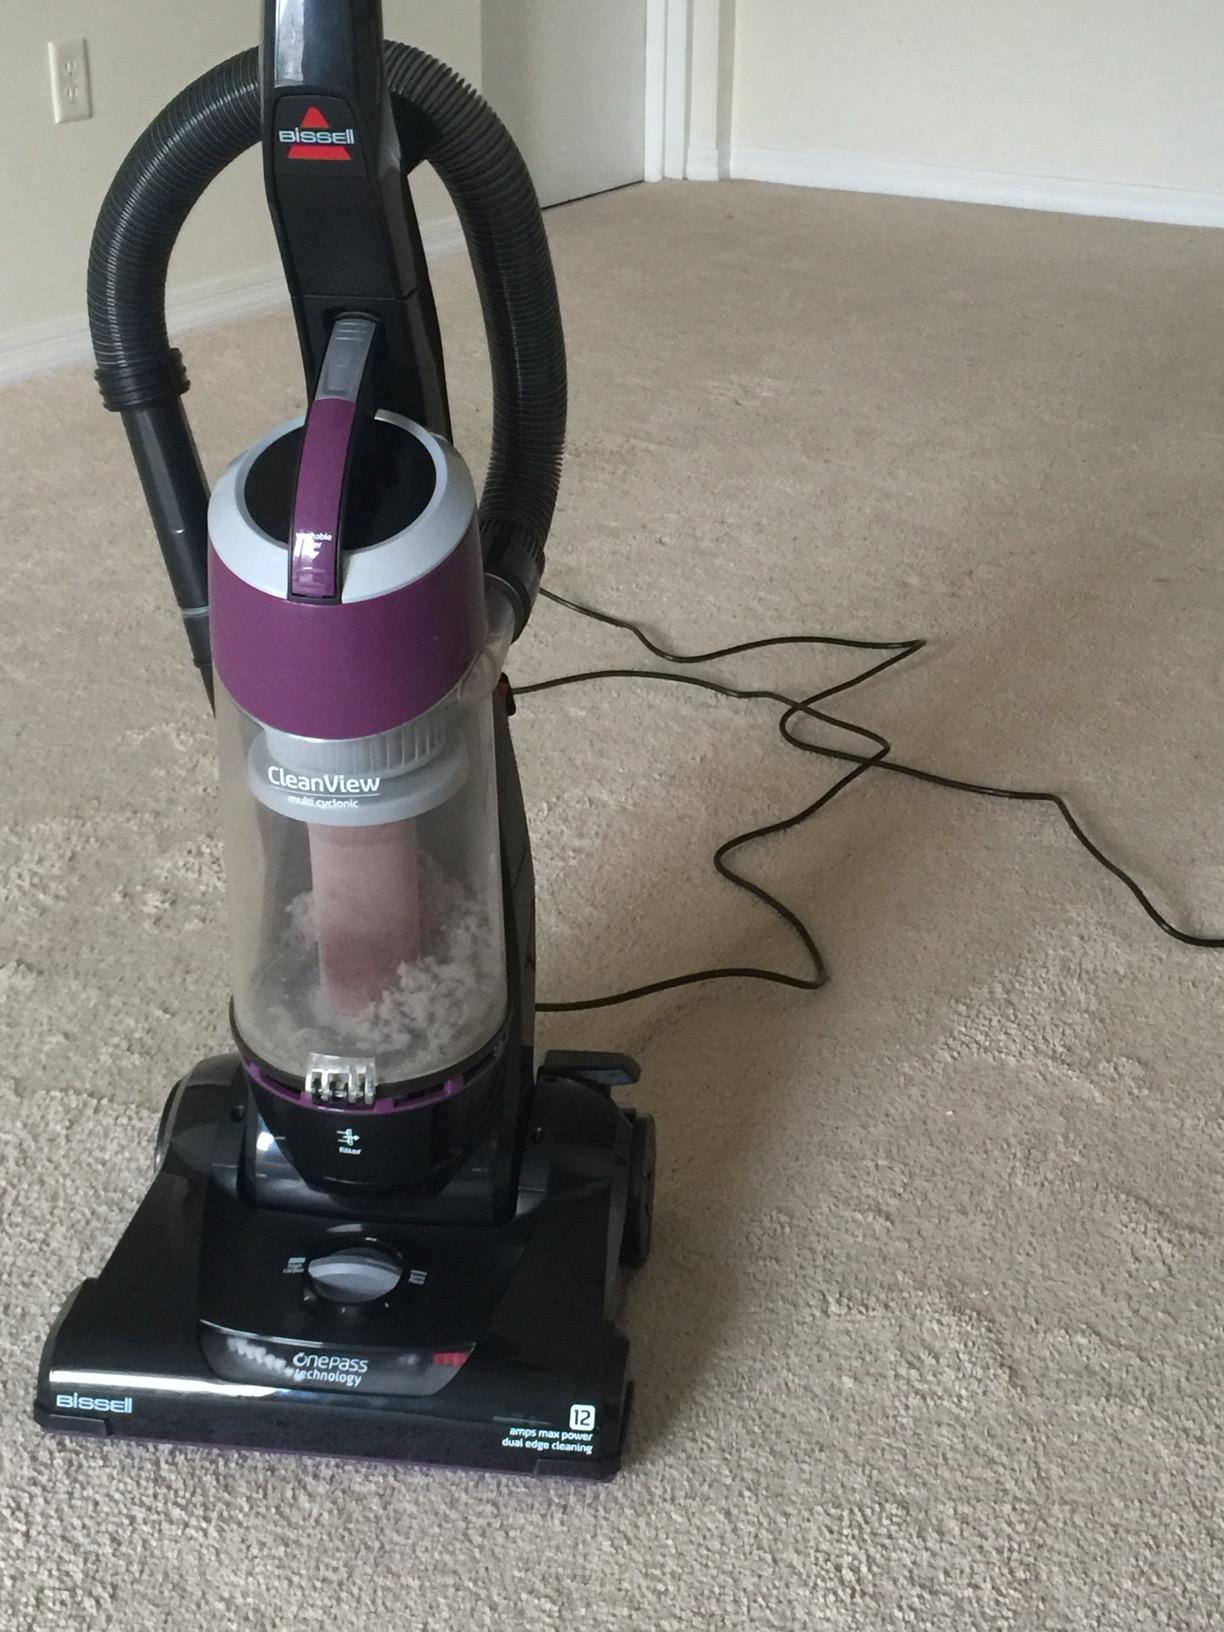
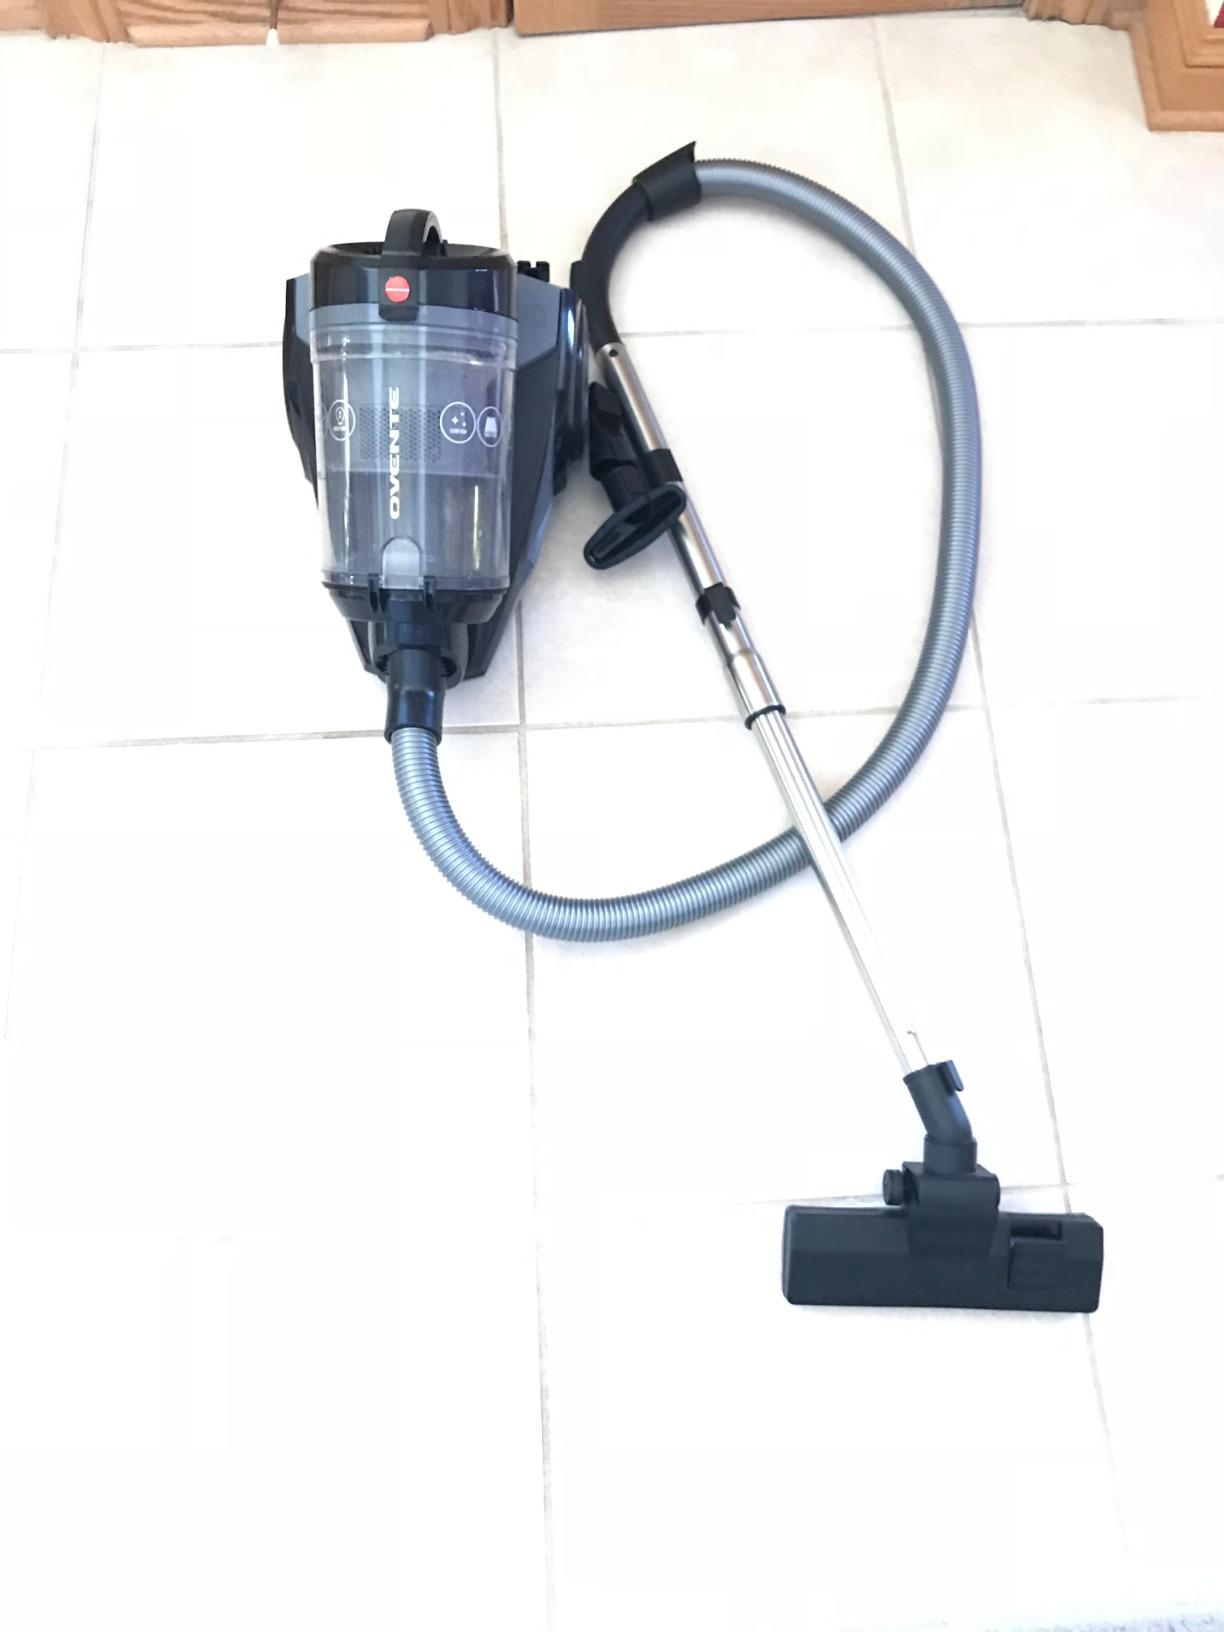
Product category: items_vacuum
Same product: no